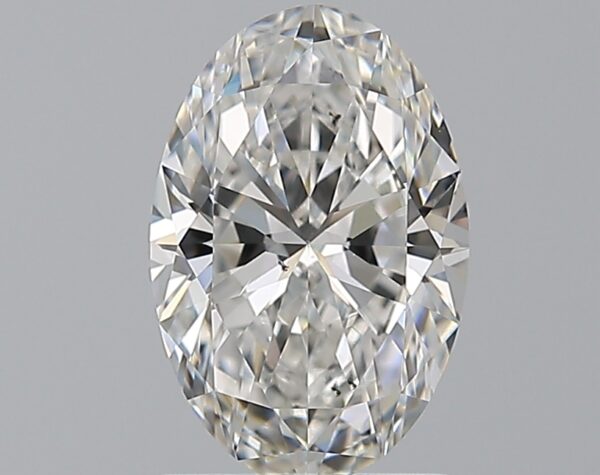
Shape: oval
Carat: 1.7
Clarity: VS2
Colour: F
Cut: EX
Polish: EX
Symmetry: EX
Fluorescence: M
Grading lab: GIA
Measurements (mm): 9.77 x 6.51 x 4.08